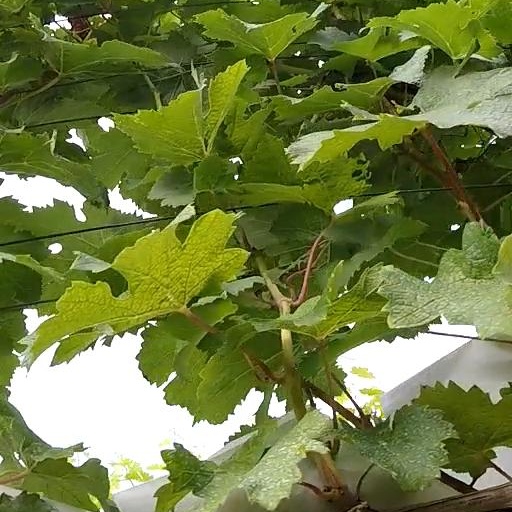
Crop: grape